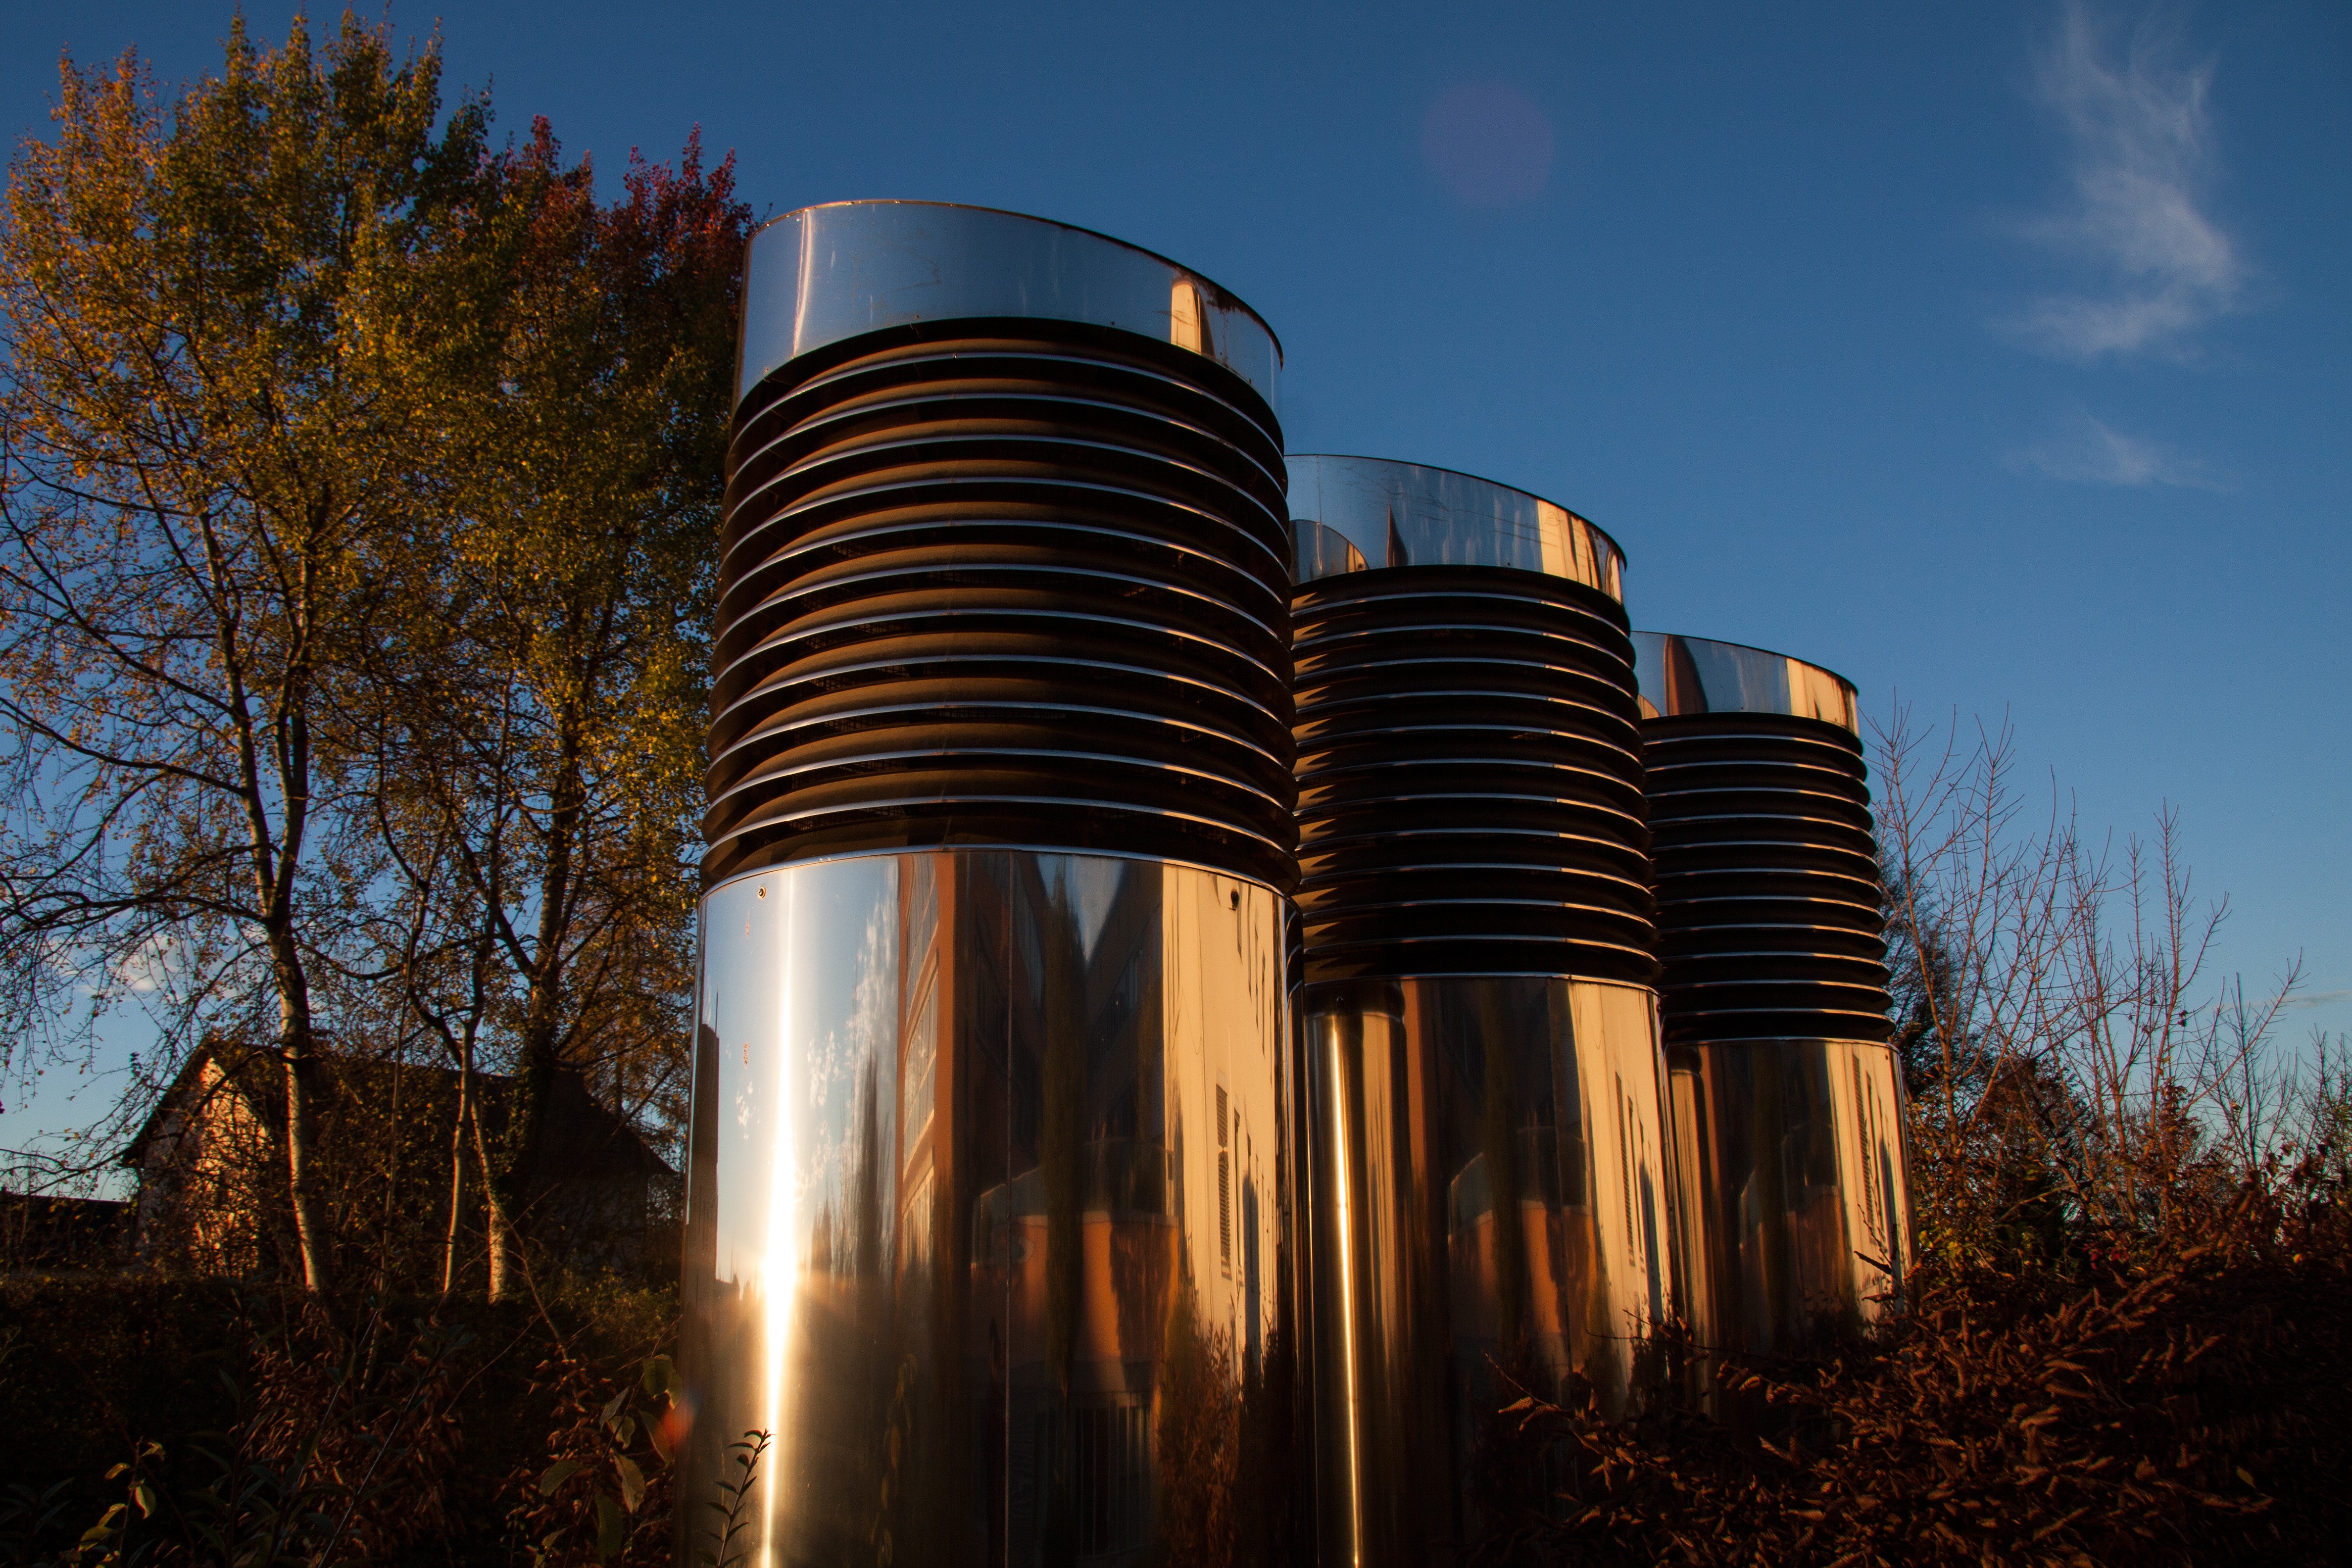
tree, light, architecture, sunlight, skyscraper, reflection, tower, autumn, metal, landmark, industry, vent, components, silo, mirroring, about, channels, fireplaces, reflexes, ventilation pipes, exhaust air, ventilation ducts, ventilation systems, air duct, air control systems, flow technology, hydraulic diameter, air distribution system